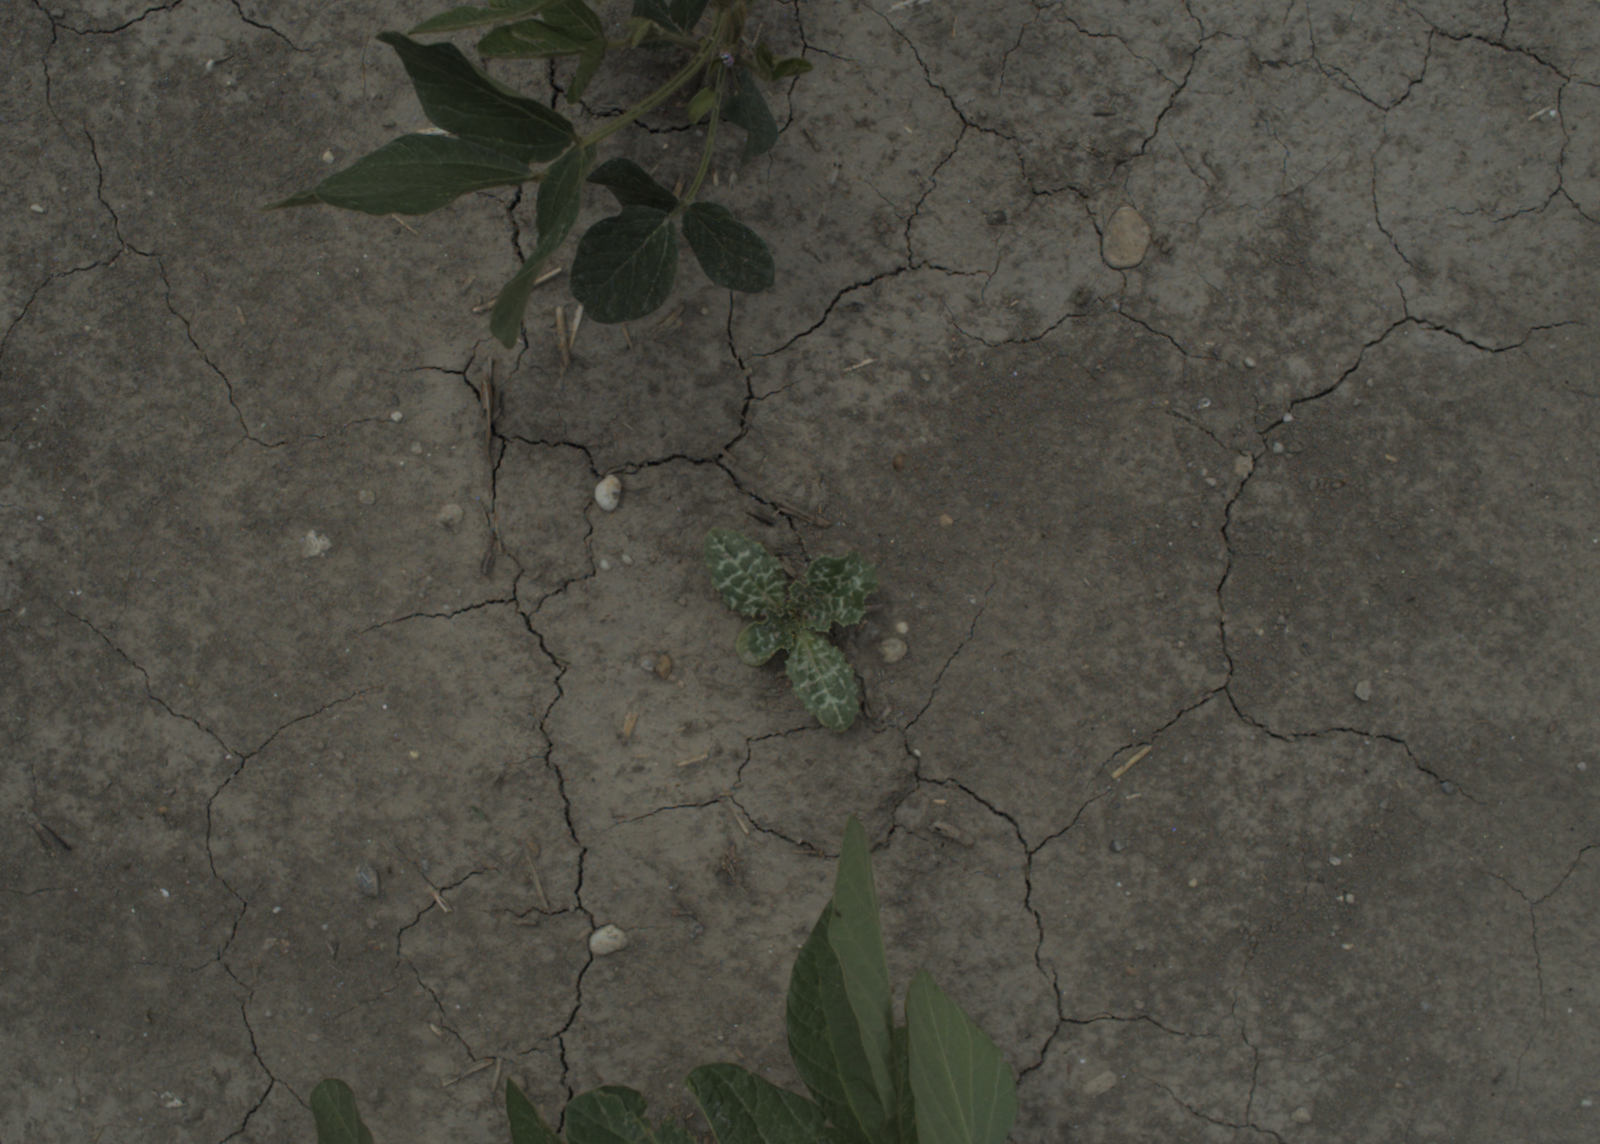
Capture date: 21.07.2021 12:51:42
Weather: mixed
Wind: medium
Seeding date: 08.06.2021
Plant canopy height (mm): 962